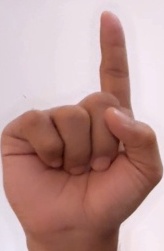
ASL sign: 1